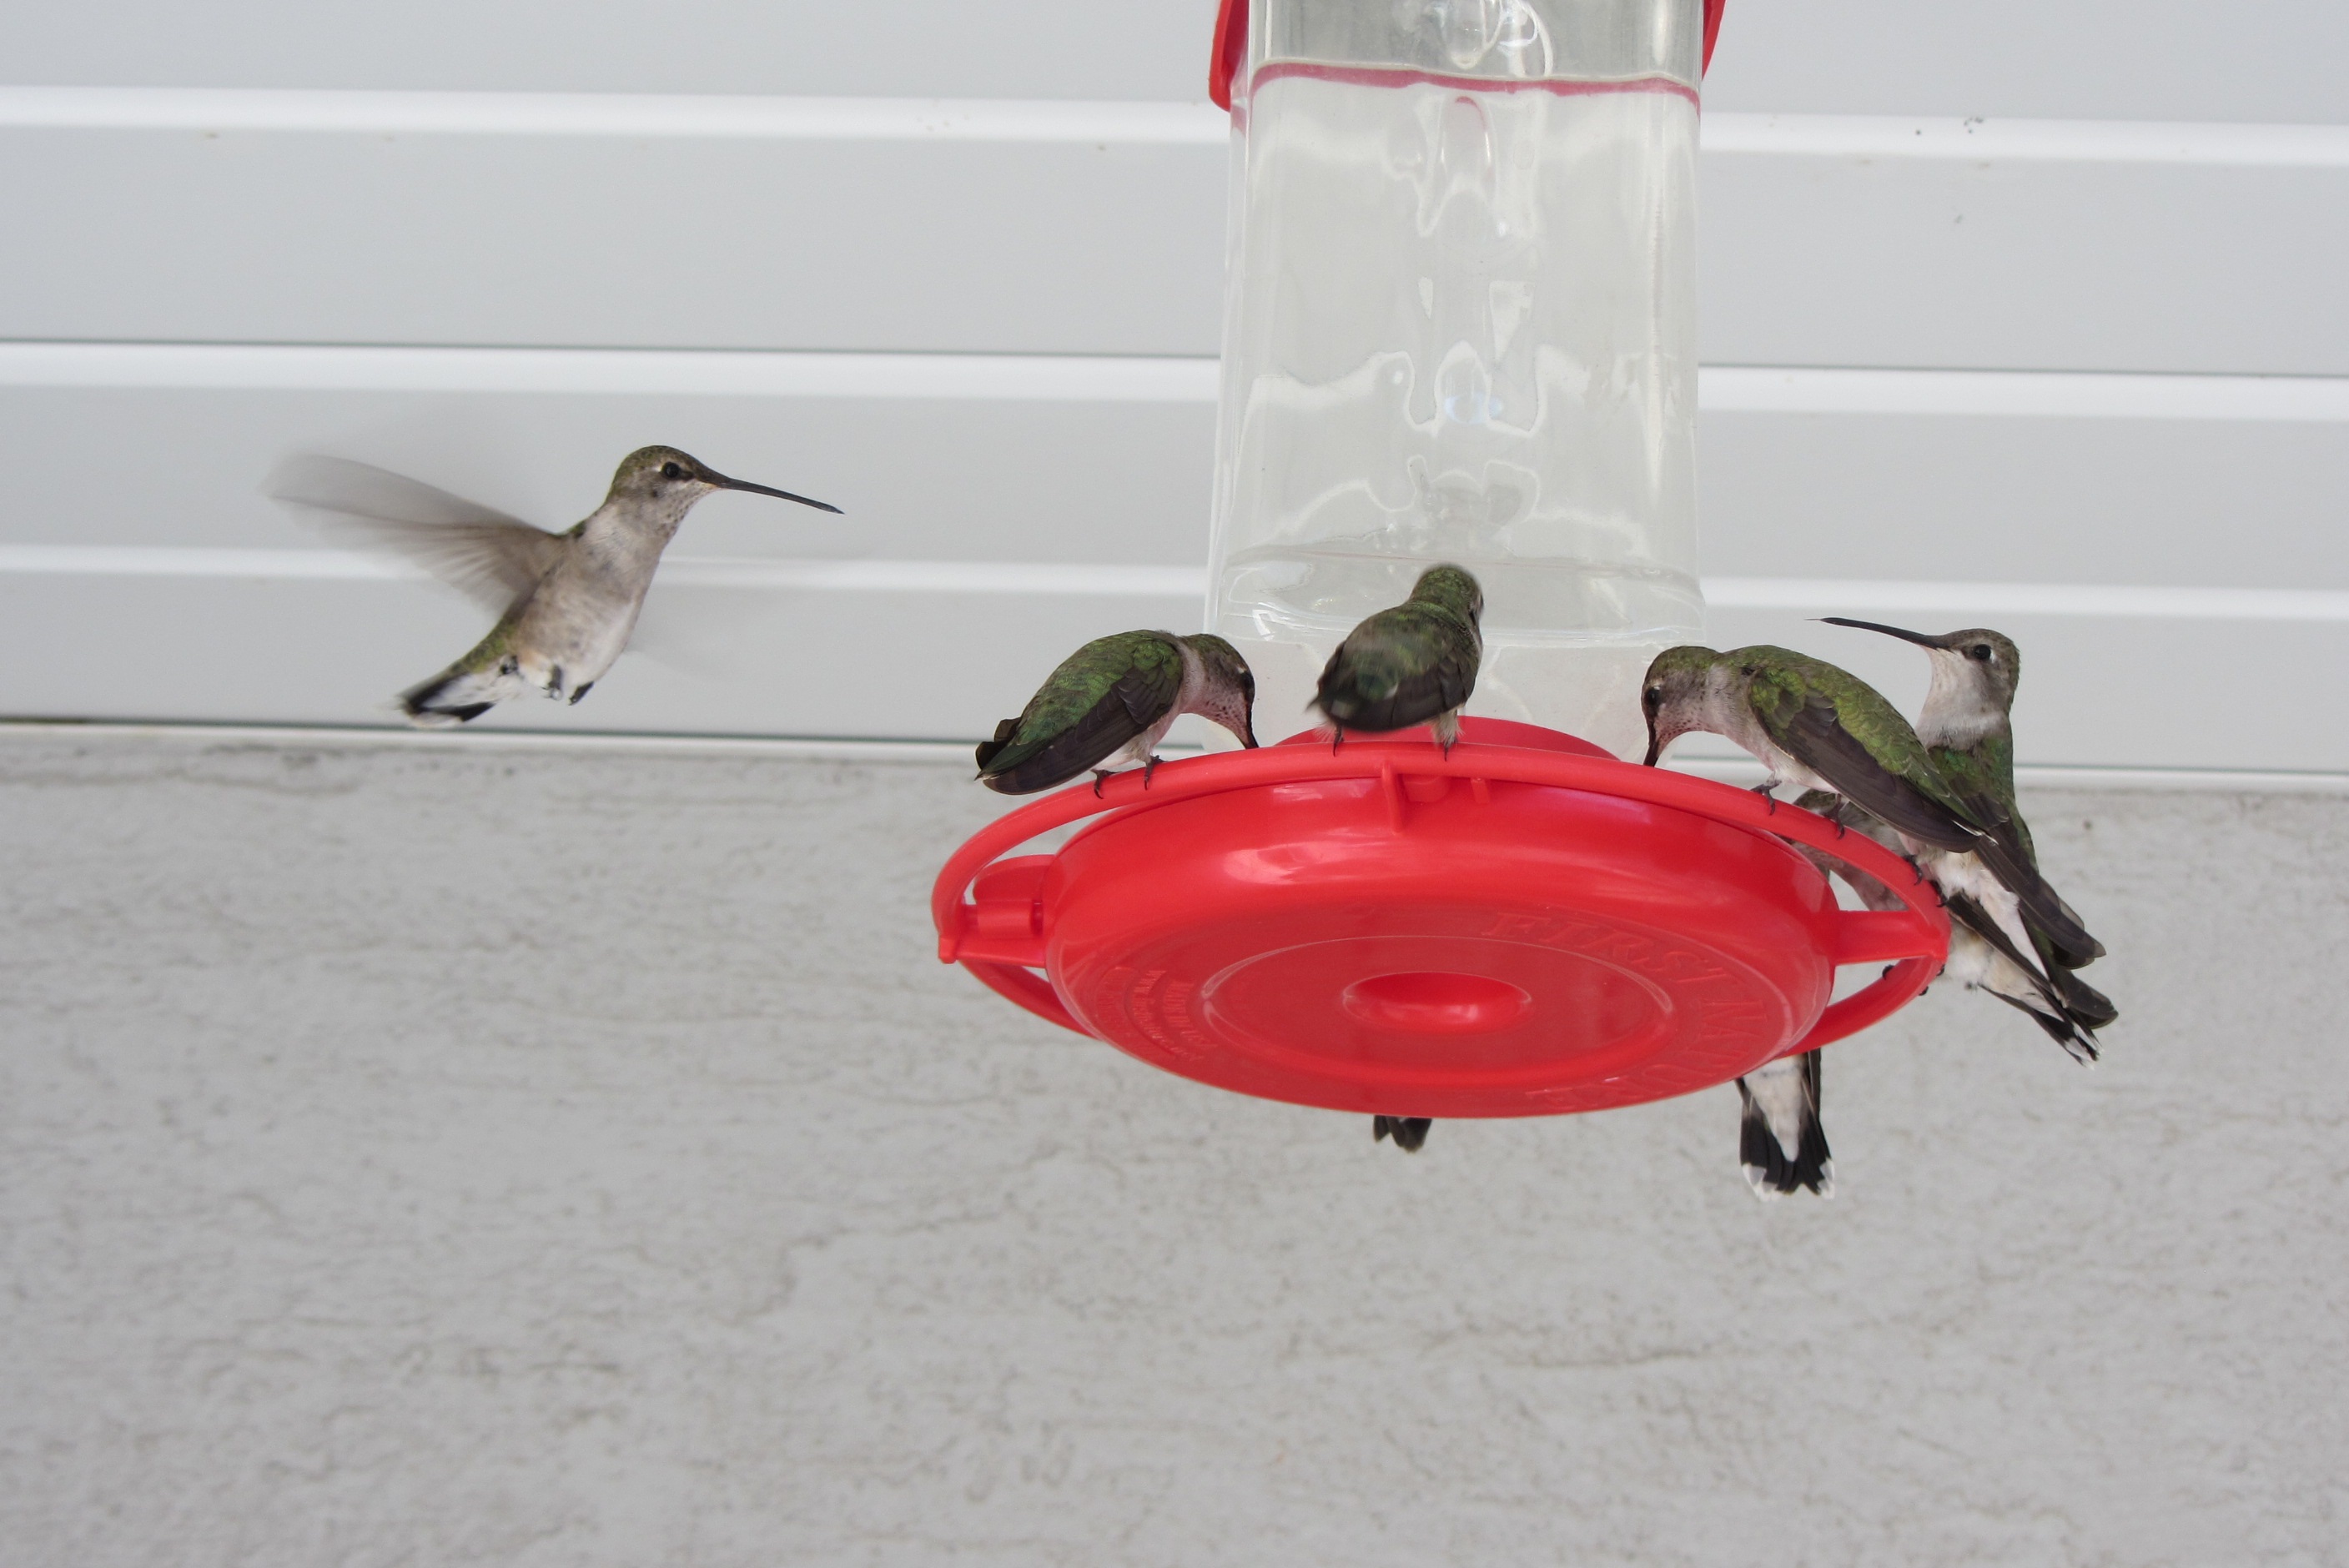
bird, wing, fly, red, vehicle, hummingbird, toy